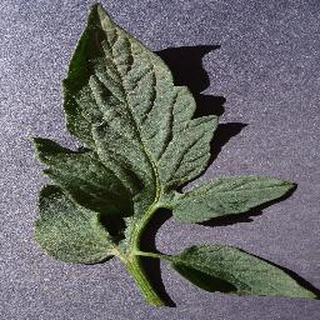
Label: healthy_tomato